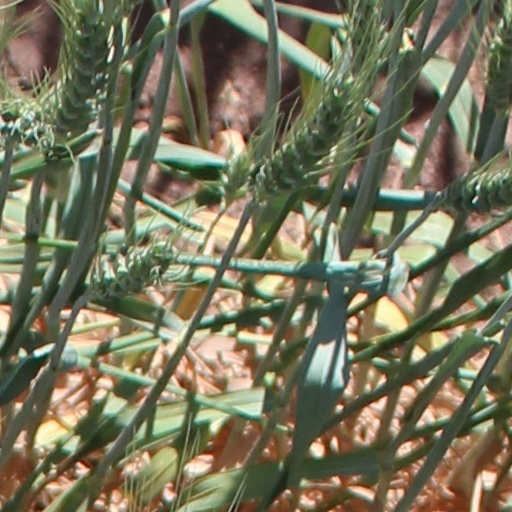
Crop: wheat